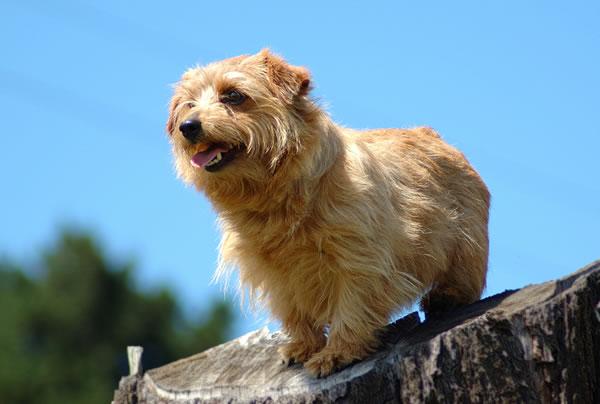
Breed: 203-n000016-Norwich_terrier